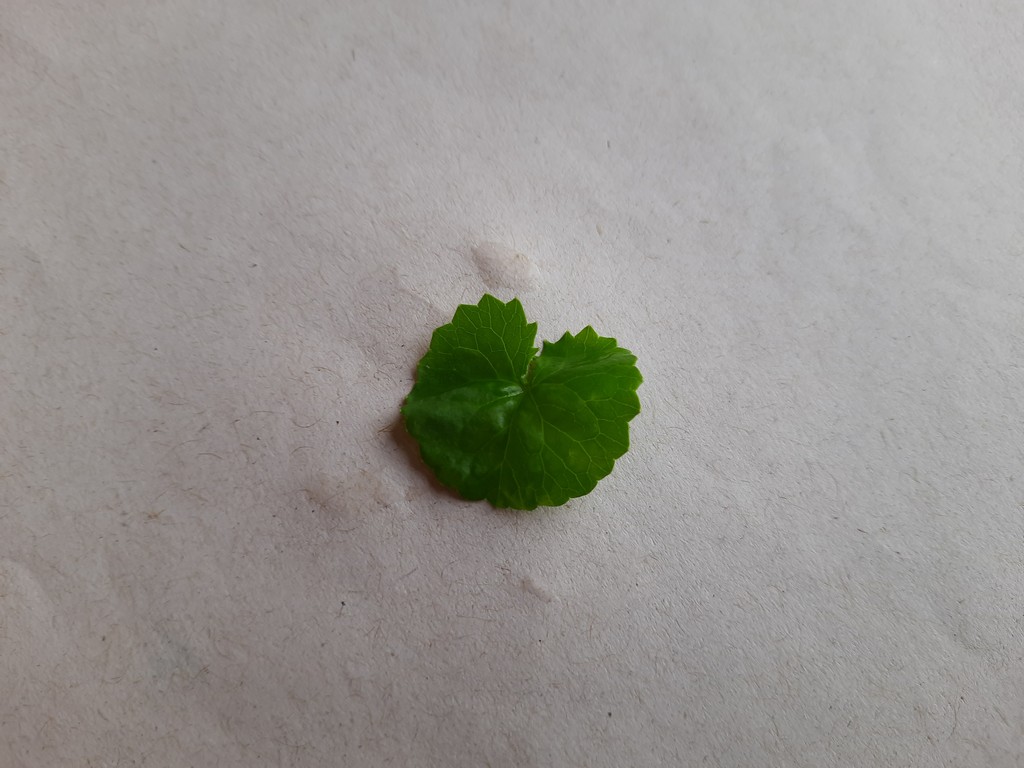
Label: Healthy